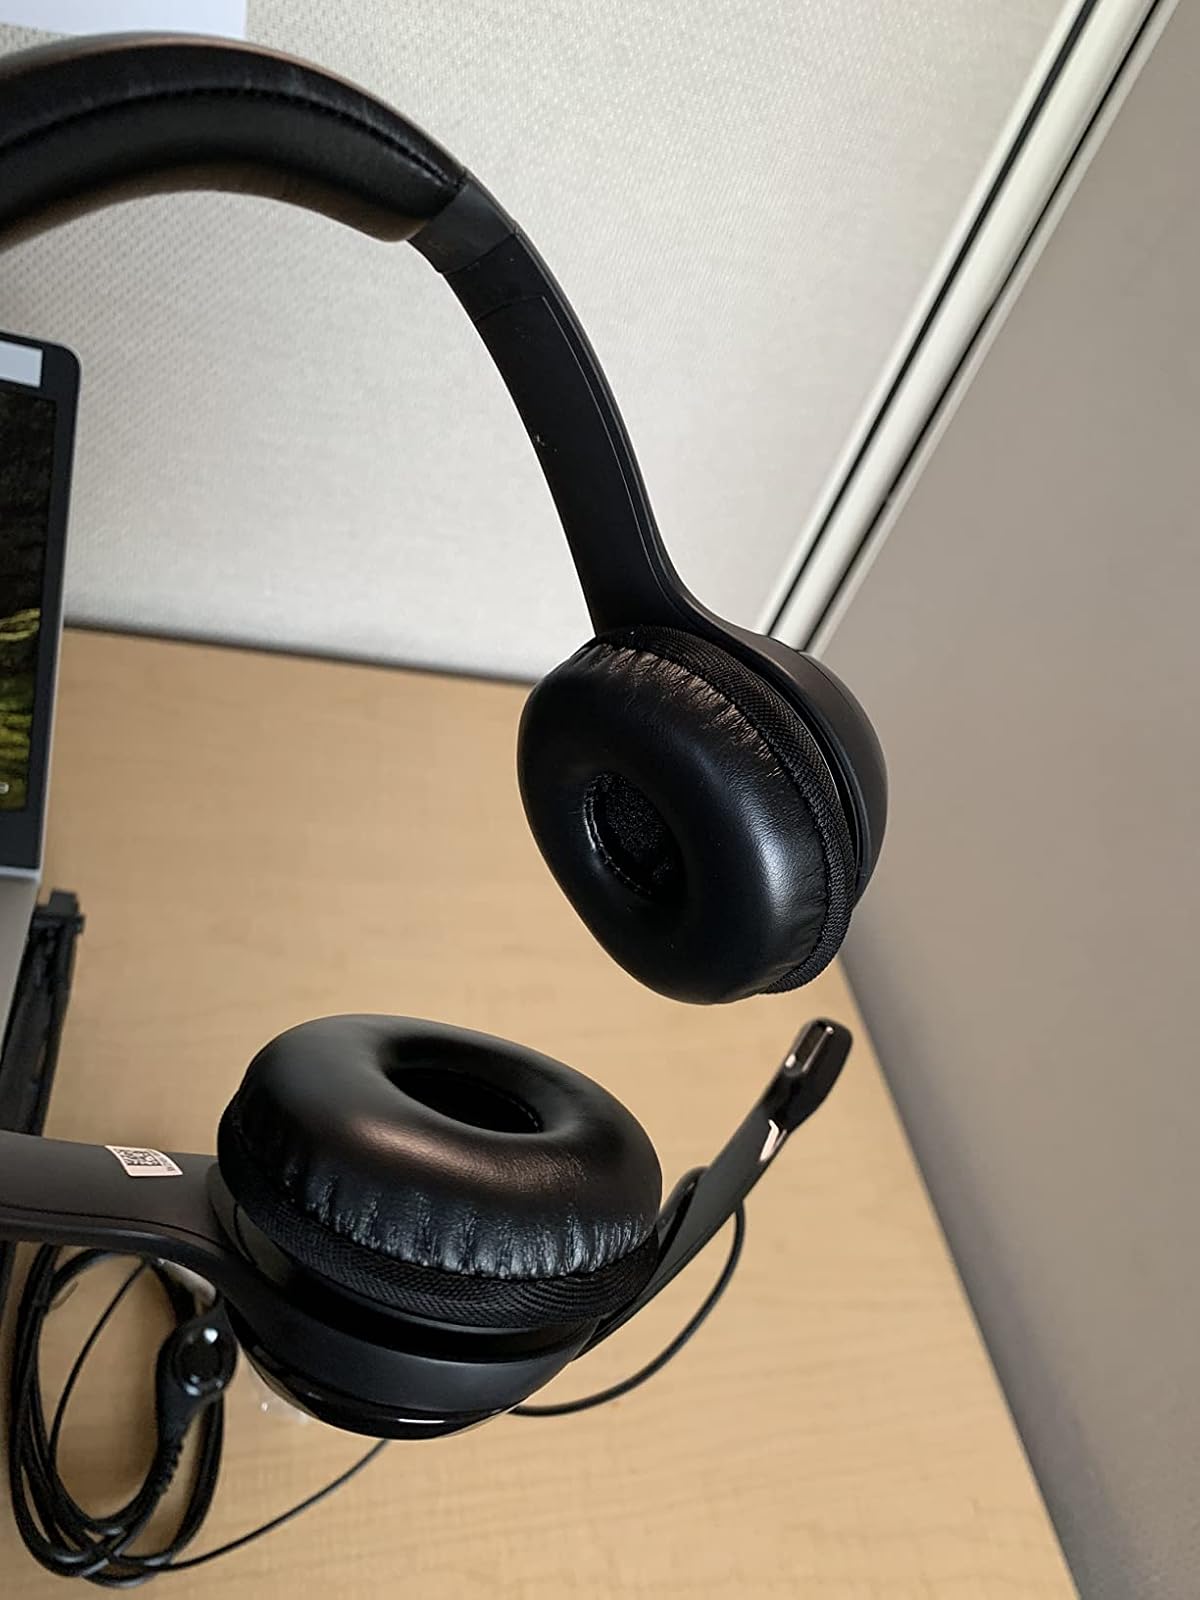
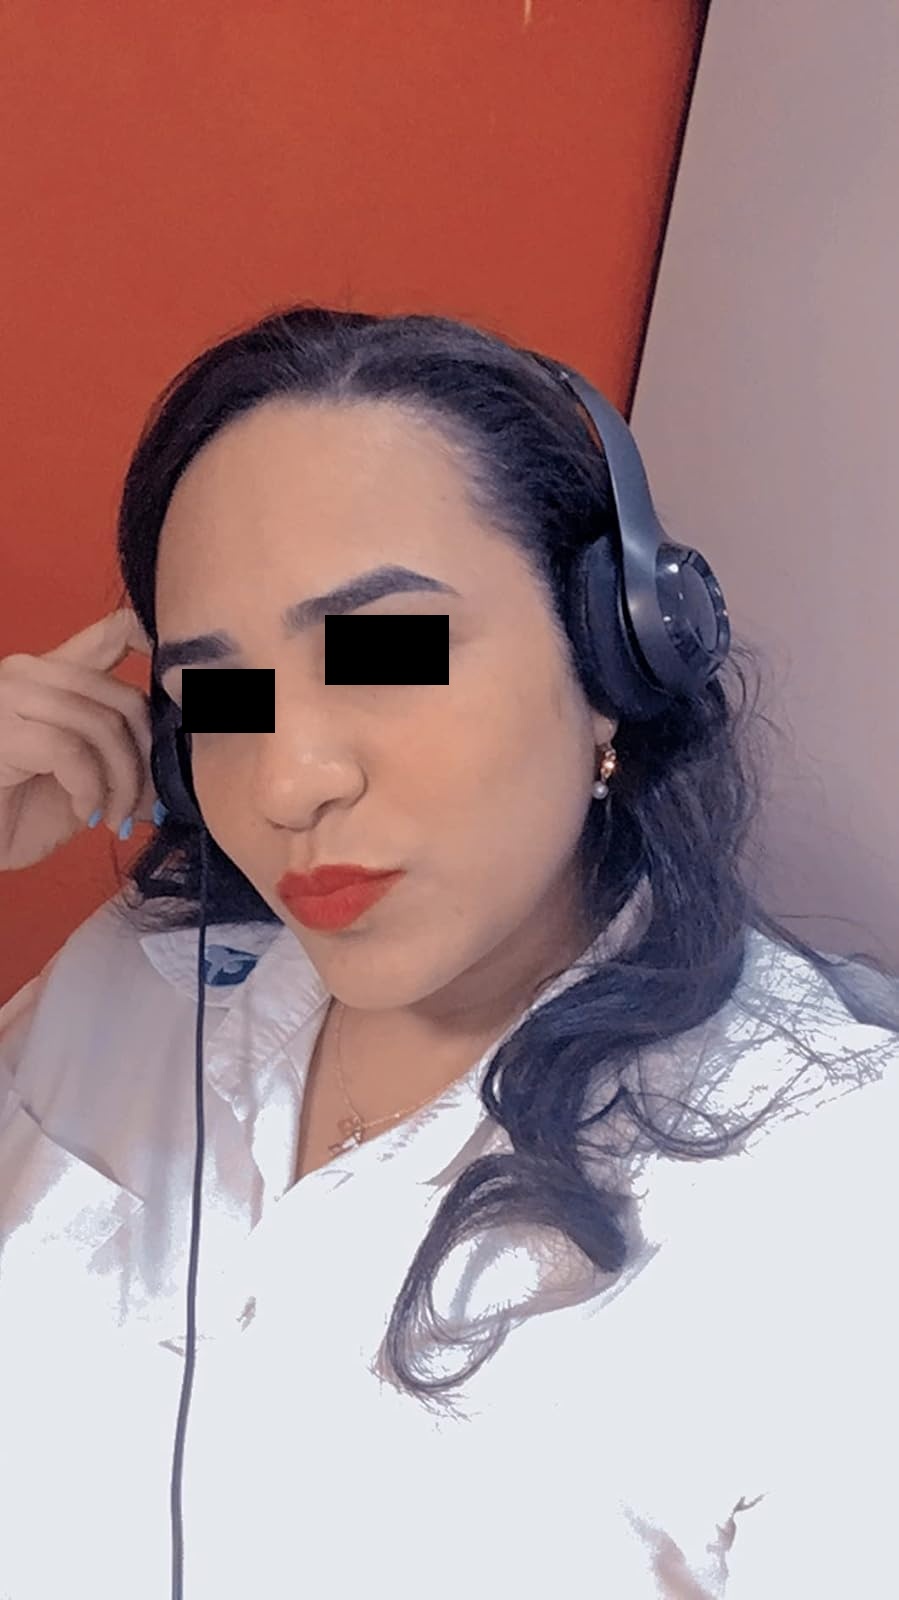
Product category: headphones
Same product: yes